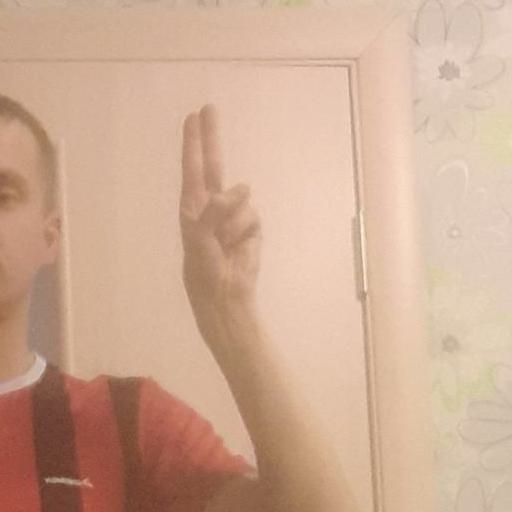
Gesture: two_up